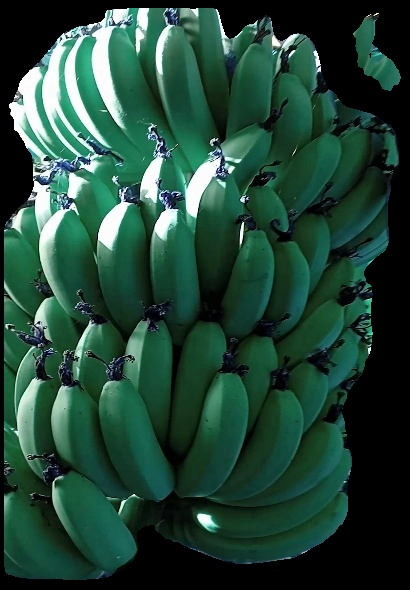
Variety: pachbale
Grade: grade1